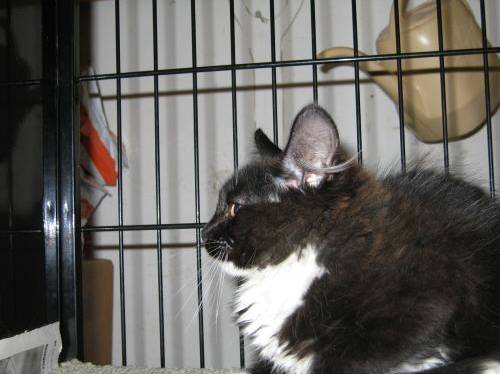
Label: cat